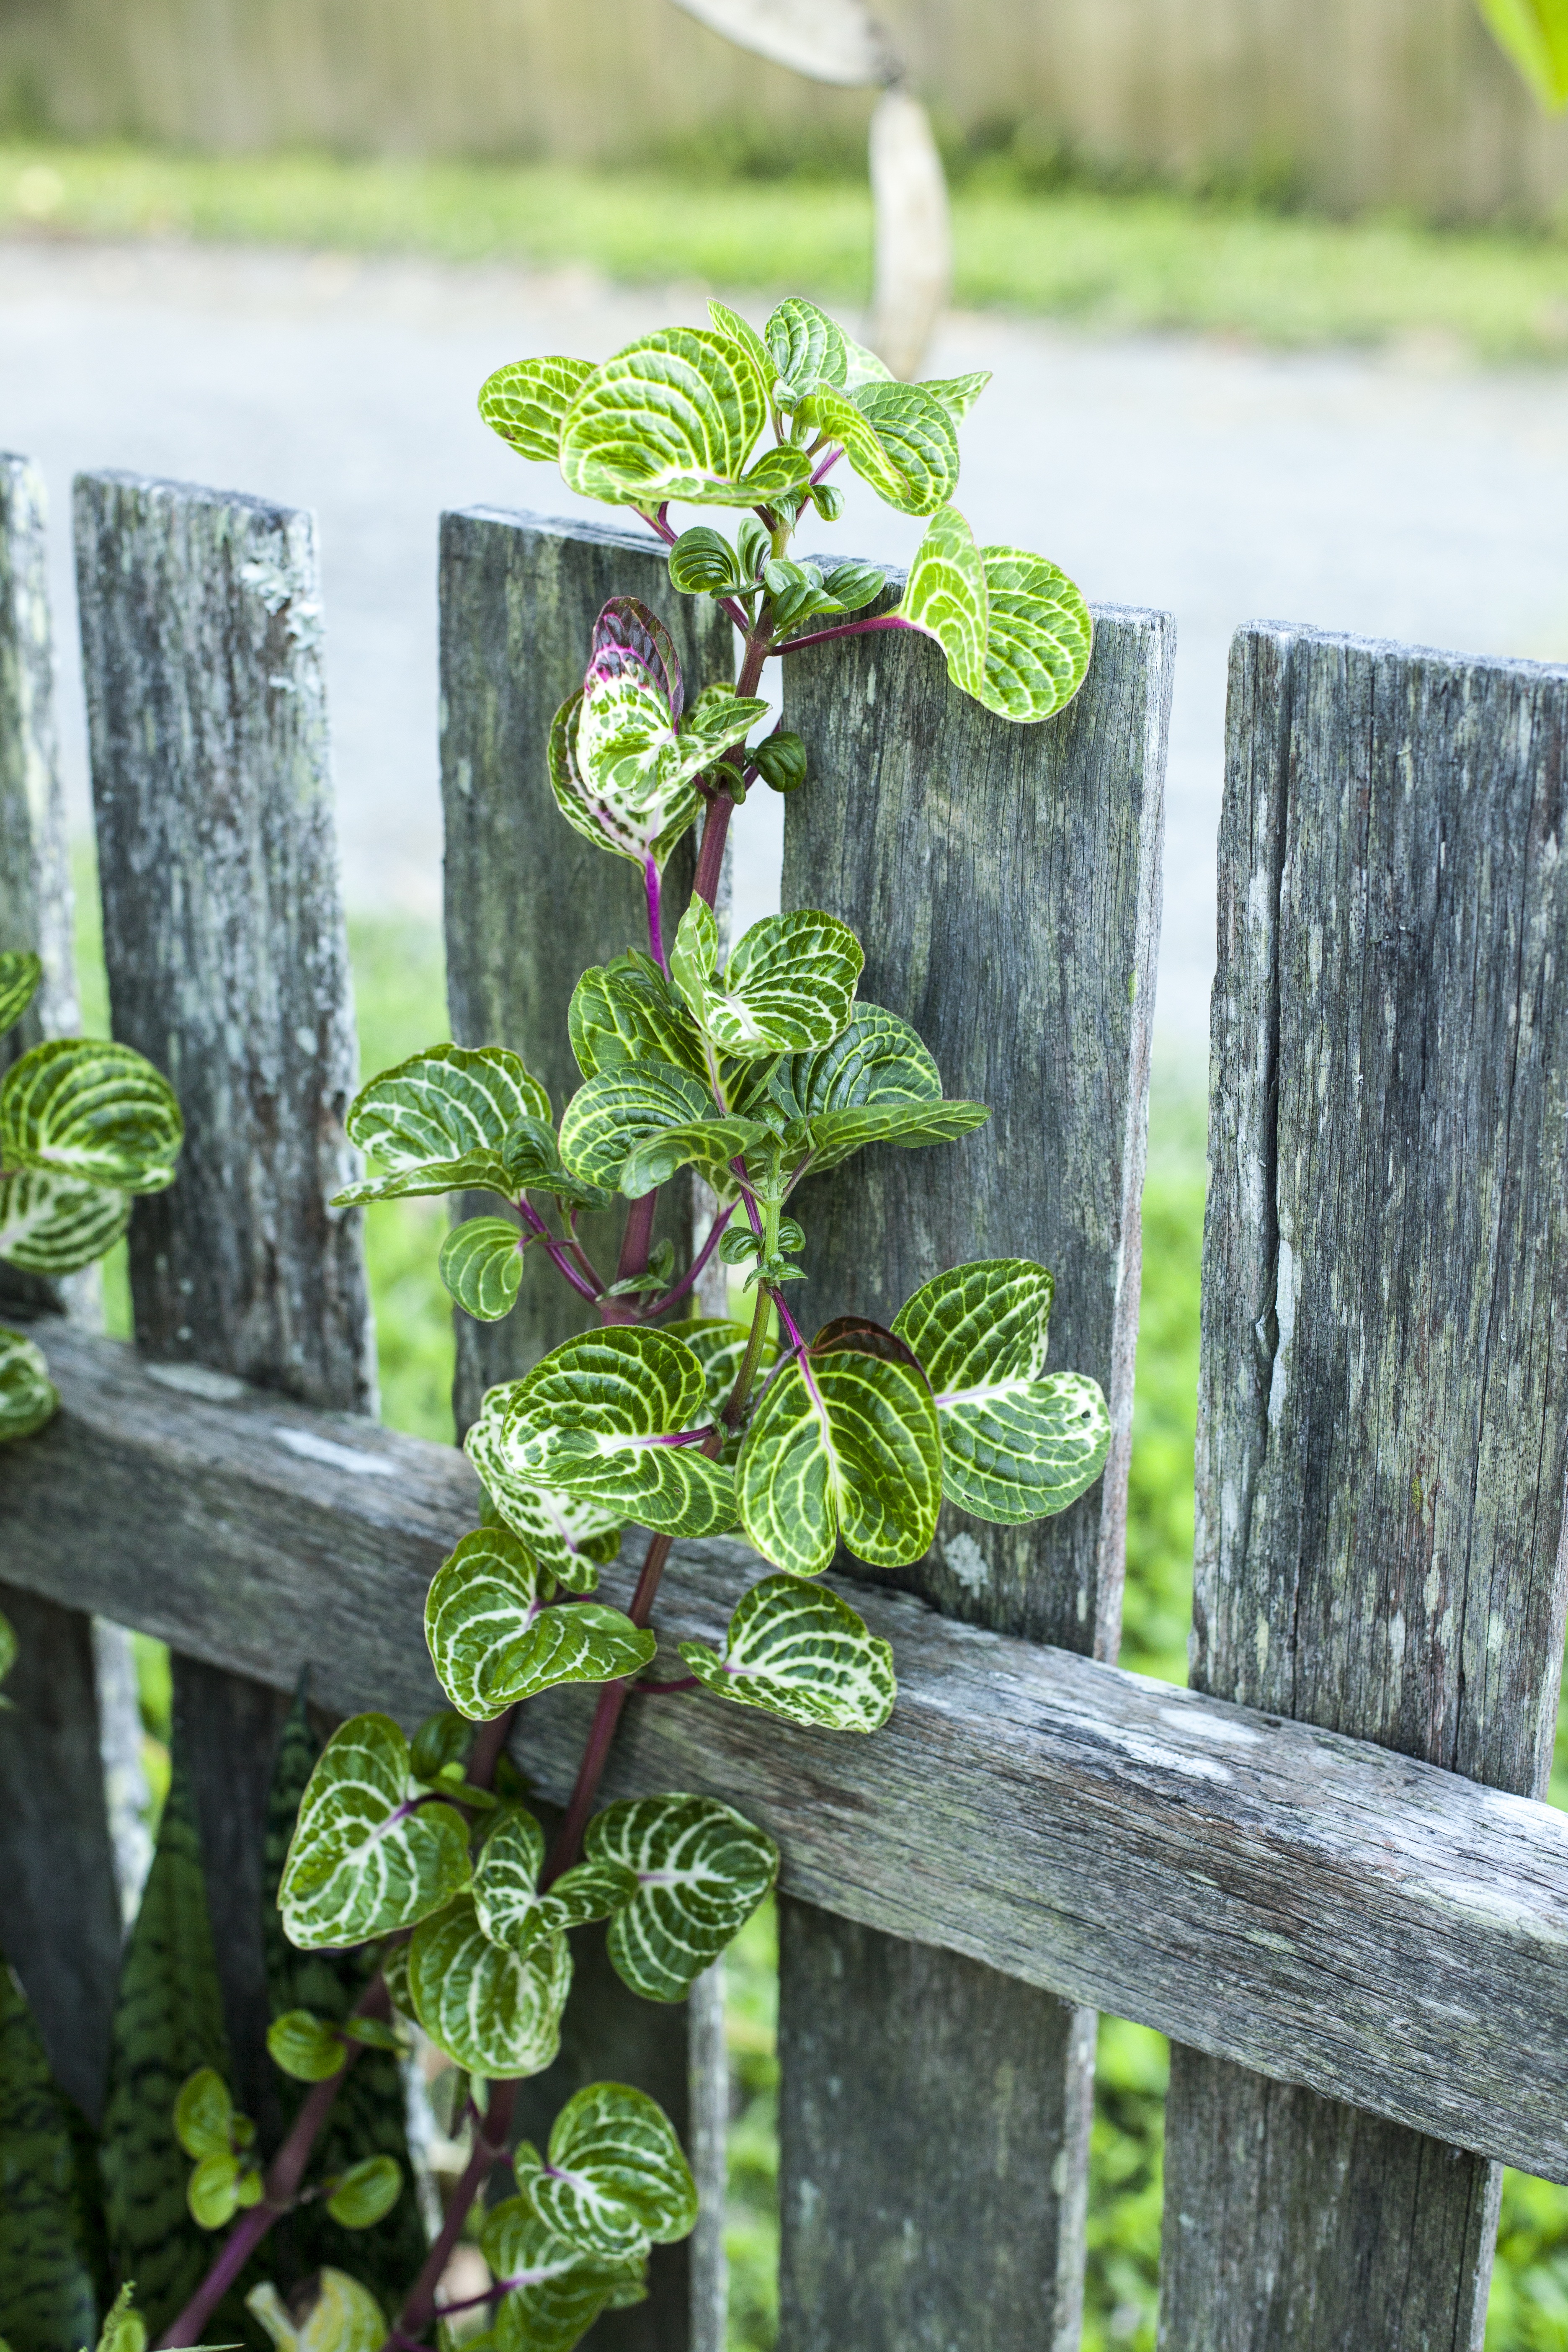
landscape, tree, nature, branch, fence, plant, leaf, flower, green, produce, ivy, backyard, botany, garden, flora, outdoors, shrub, yard, flowering plant, land plant